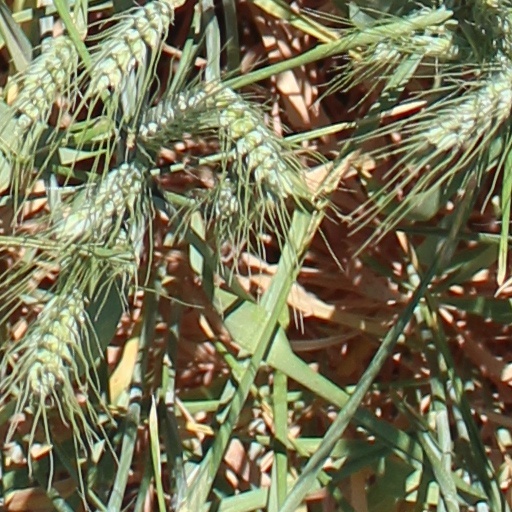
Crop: wheat